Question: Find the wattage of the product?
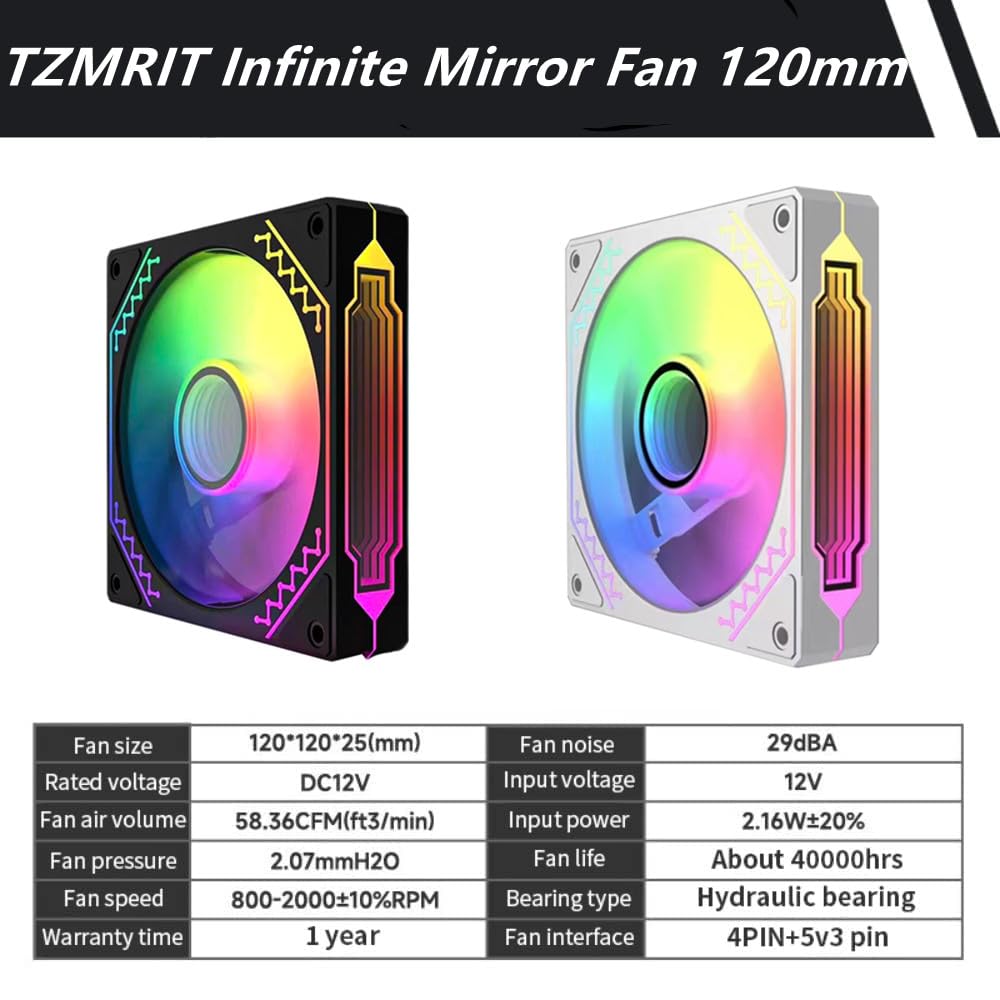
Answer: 2.16 watt